Otto von Below

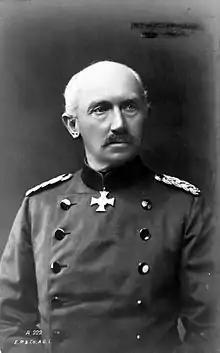

Otto Ernst Vinzent Leo von Below (18 January 1857 – 9 March 1944) served as a Prussian general officer in the Imperial German Army during the First World War (1914–1918). He arguably became most notable for his command, along with the Austro-Hungarian commander Svetozar Borojević, during the victorious Battle of Caporetto in October–November 1917.